Piaggio Liberty

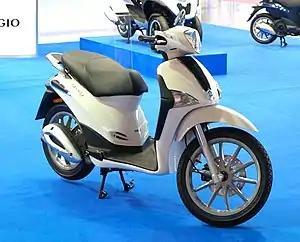
2015 Piaggio Liberty

The Piaggio Liberty is a two-wheeled scooter from the Italian manufacturer Piaggio.